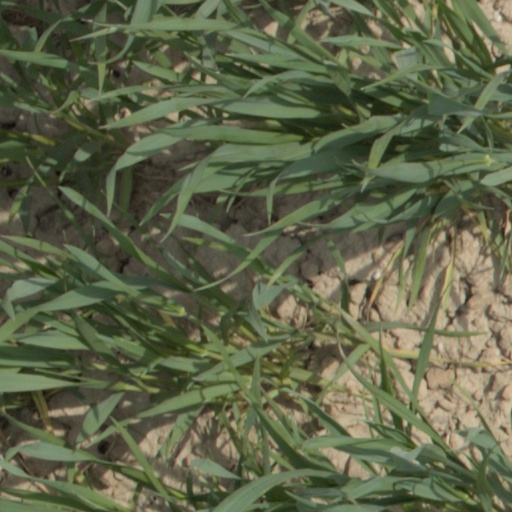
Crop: wheat